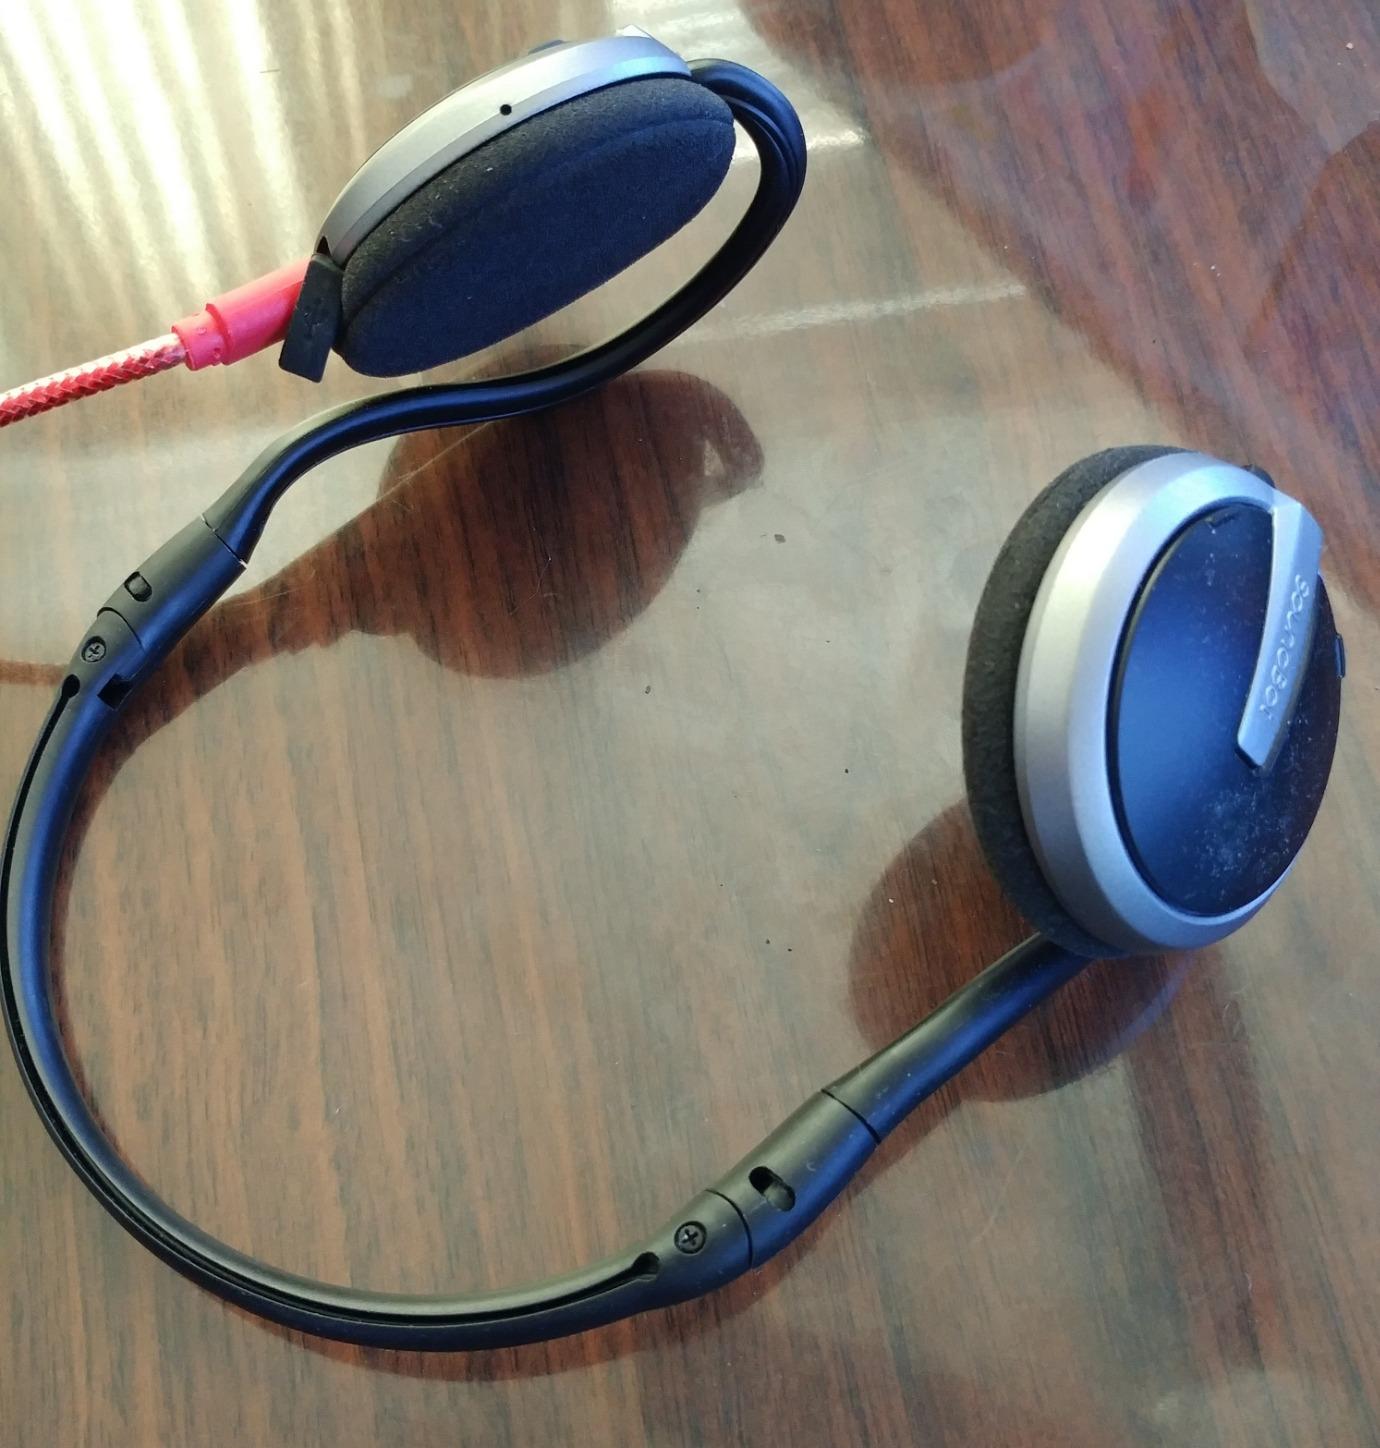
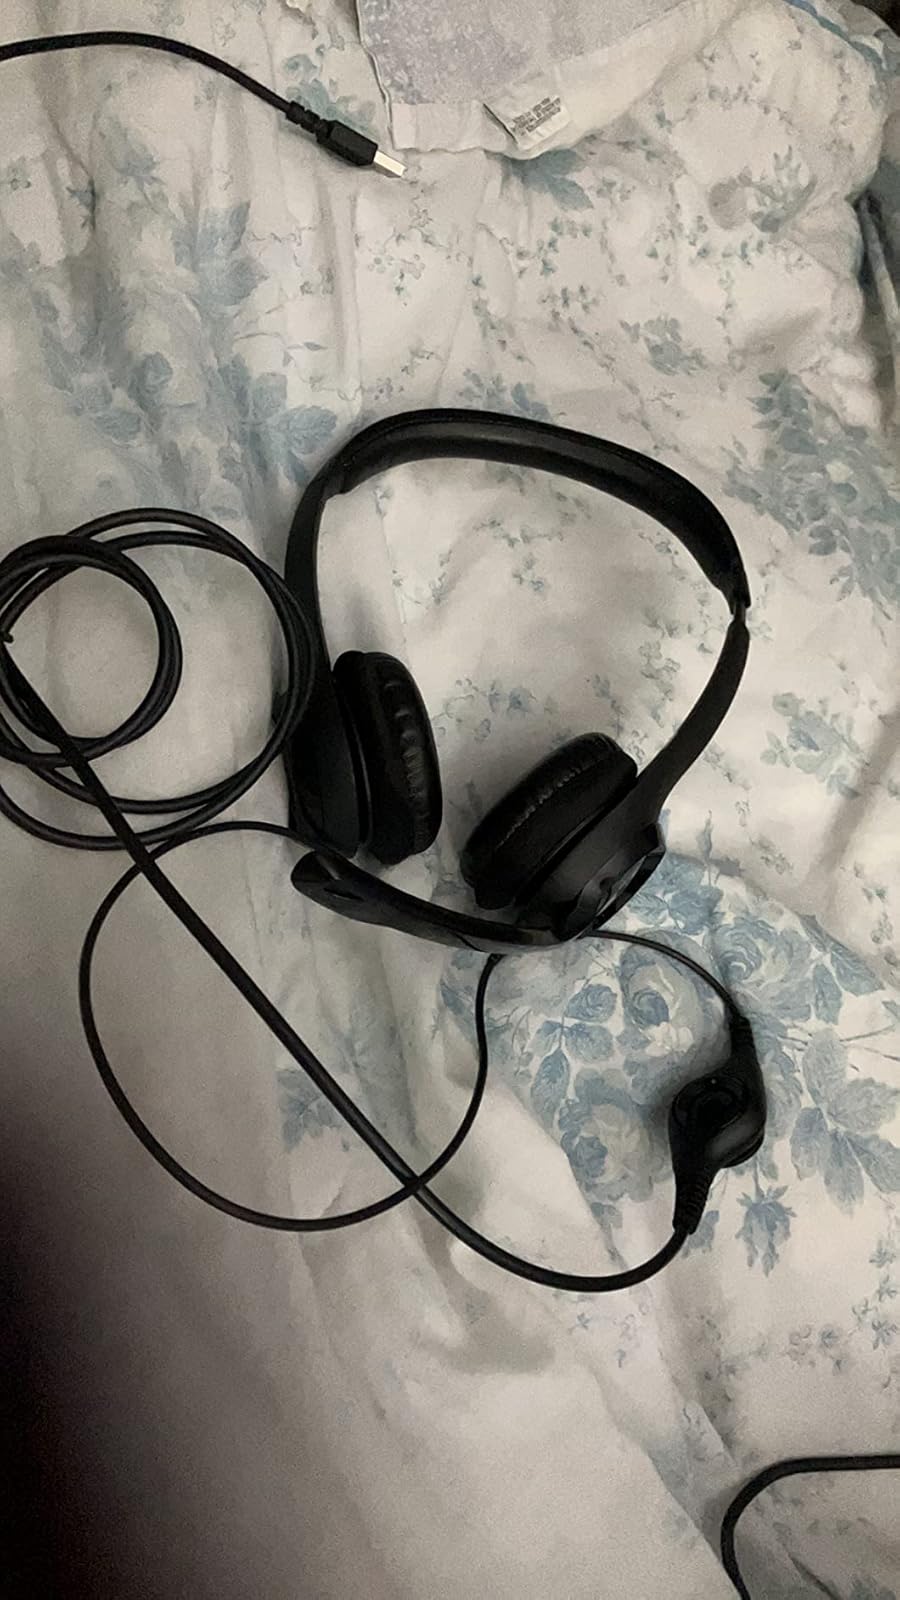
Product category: headphones
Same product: no